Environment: real
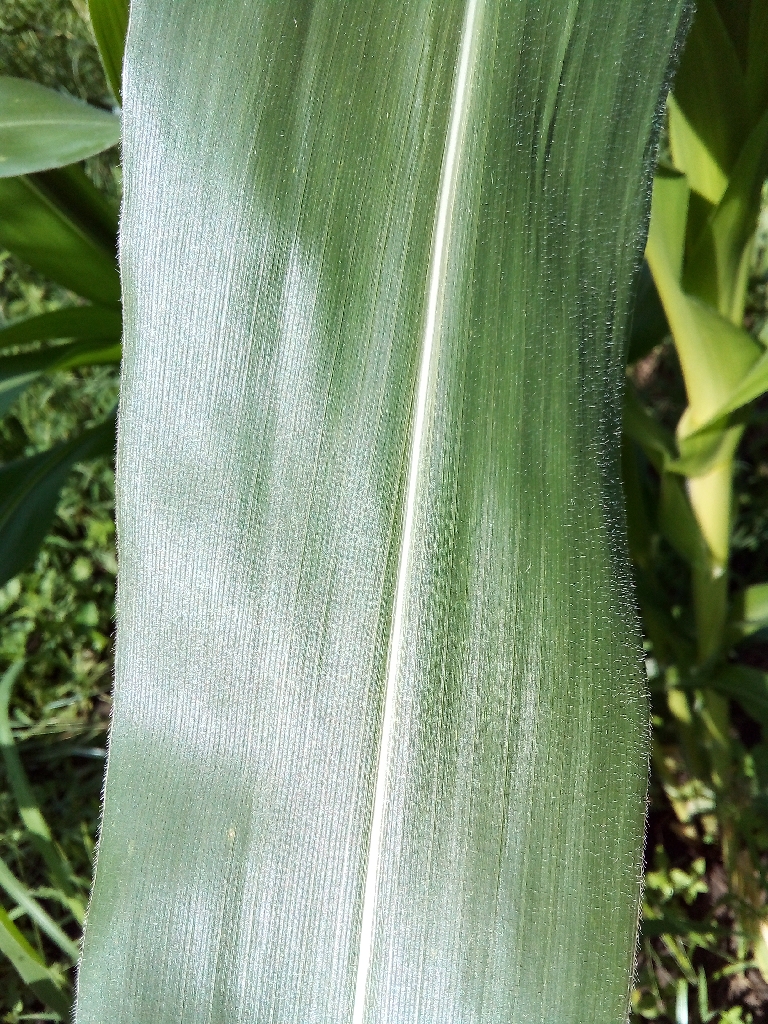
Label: healthy